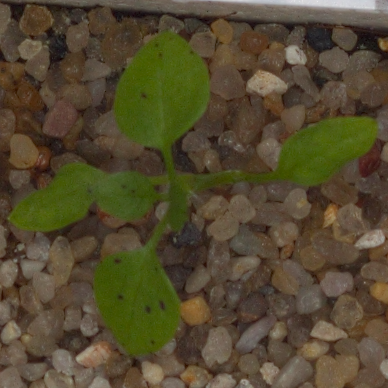
Label: common_chickweed